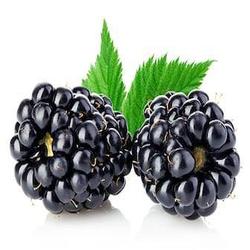
Label: Blackberry